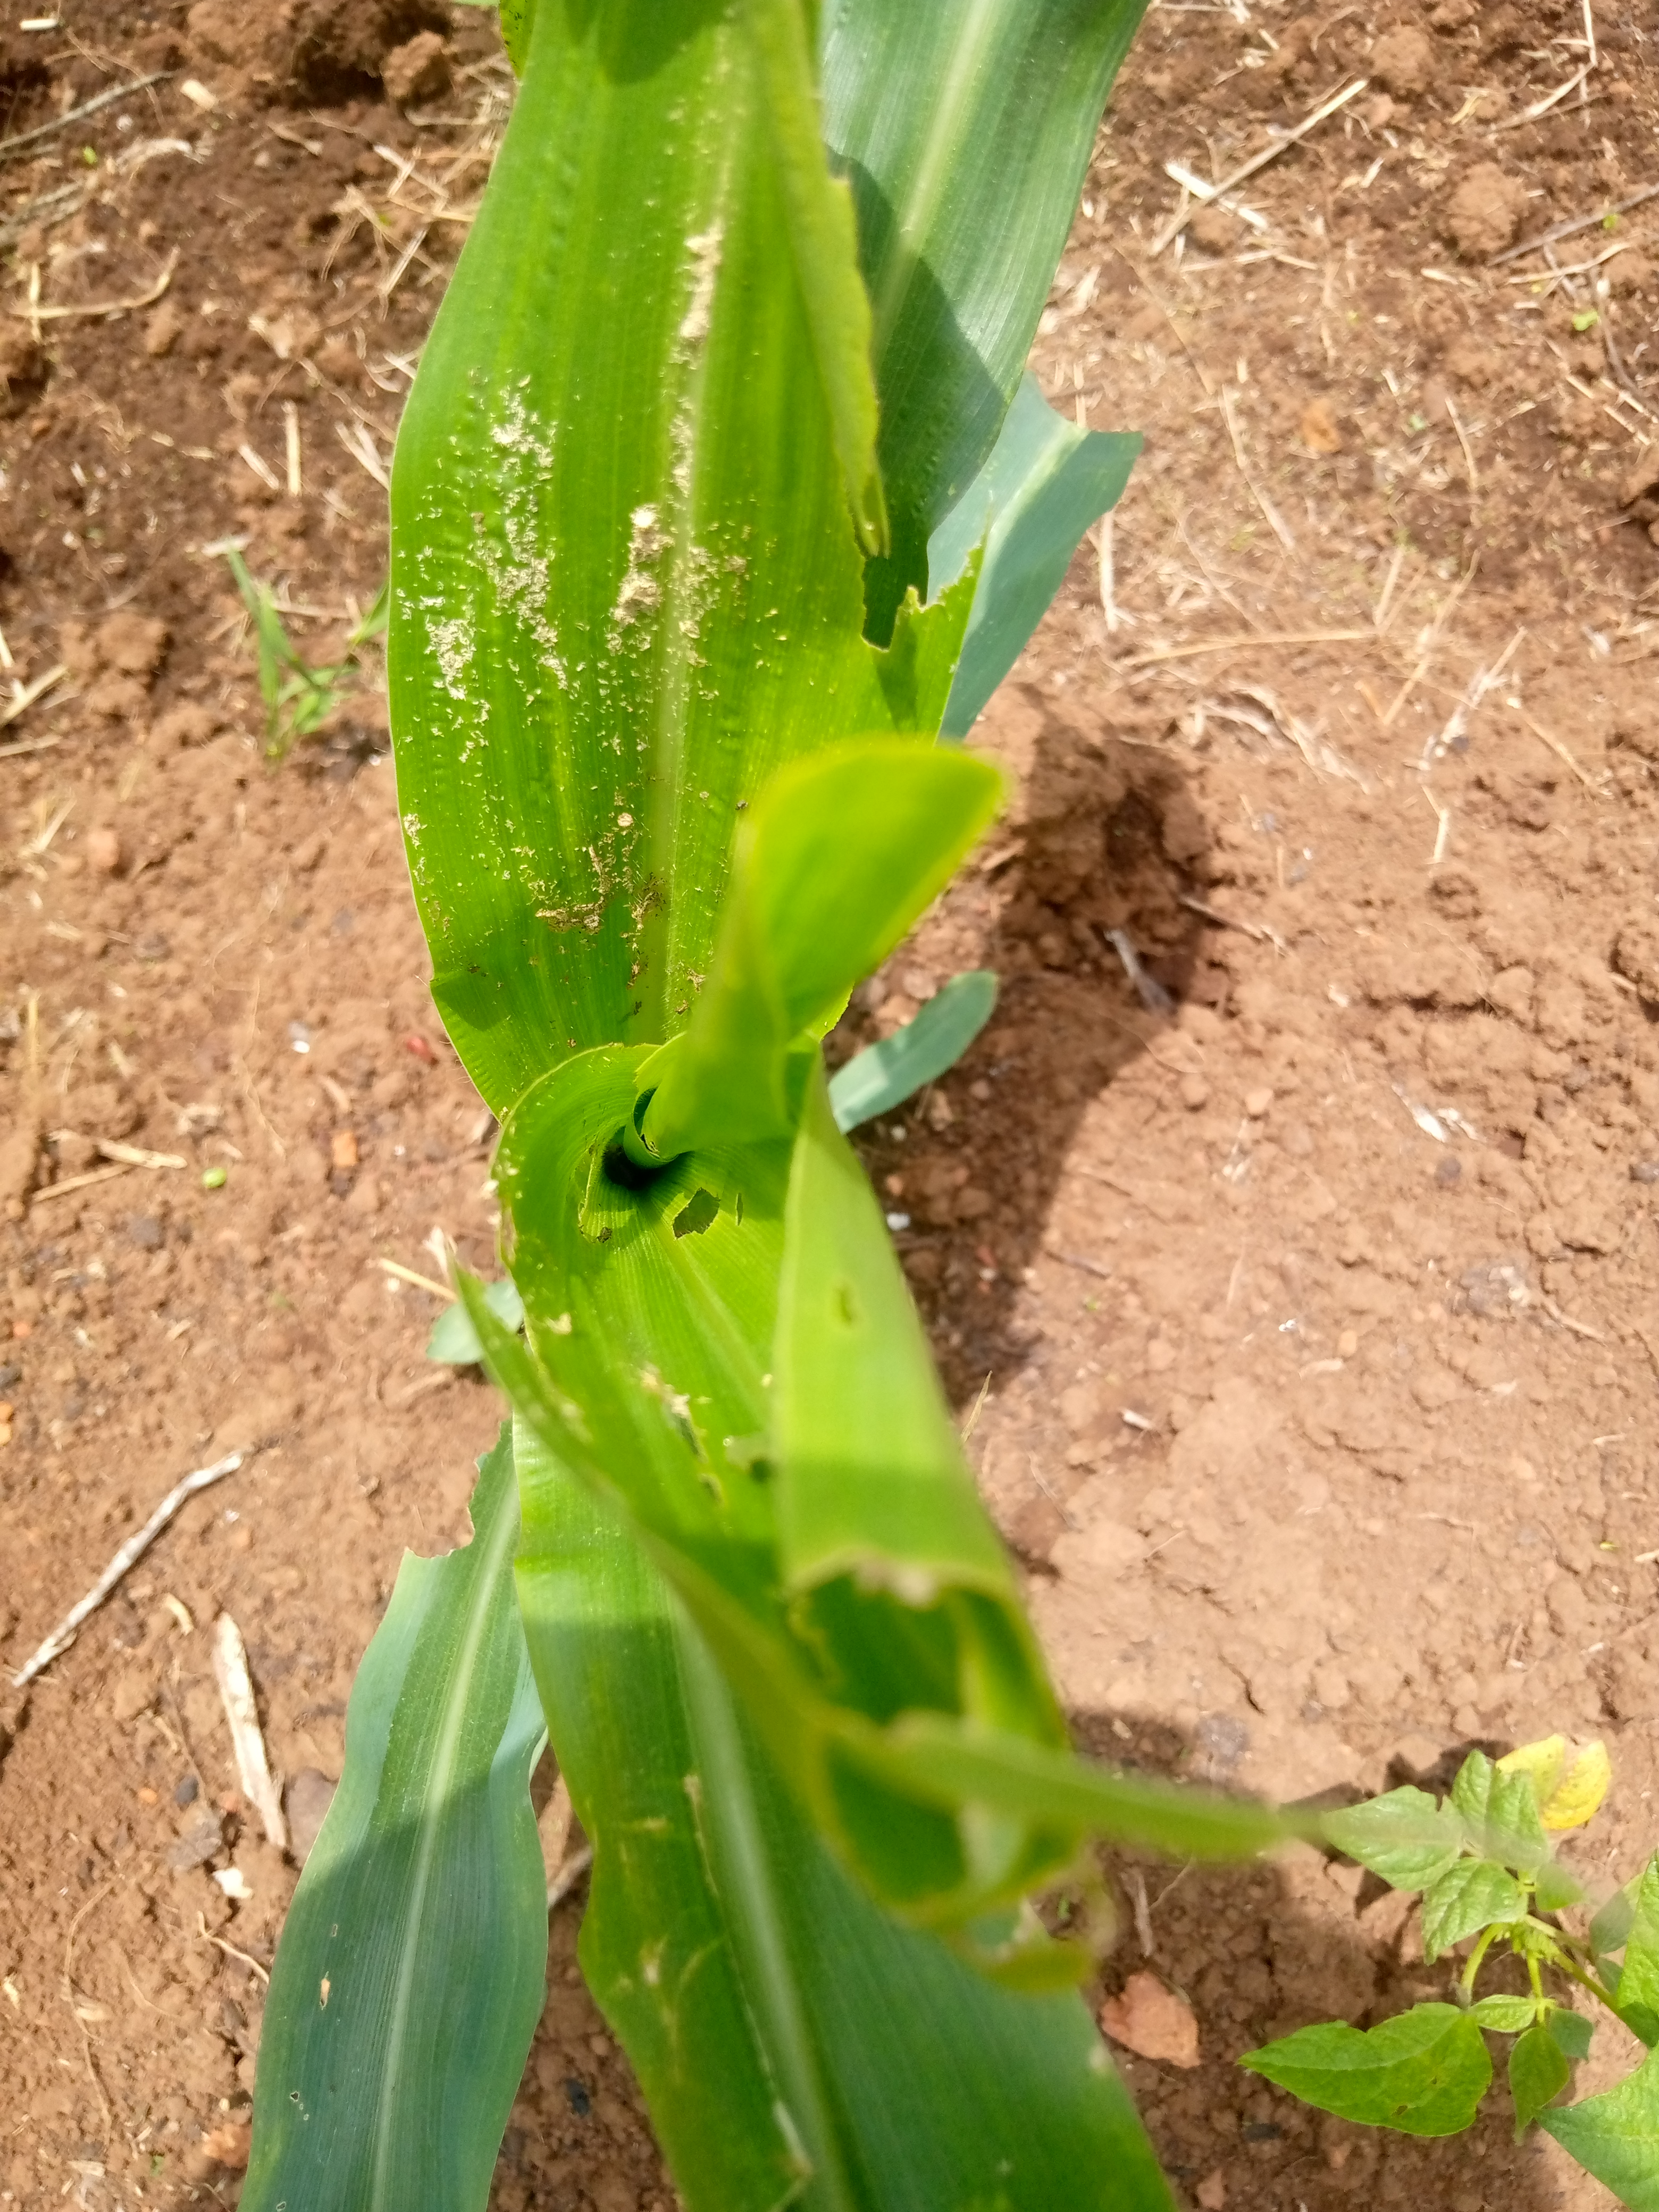
Label: spodoptera_frugiperda